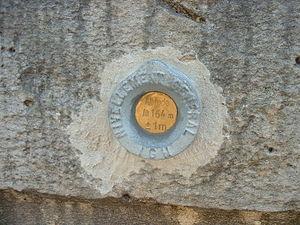
Repère NGF IGN
Le nivellement général de la France constitue un réseau de repères altimétriques disséminés sur le territoire français métropolitain continental, ainsi qu'en Corse, dont l'IGN a aujourd'hui la charge. Ce réseau est actuellement le réseau de nivellement officiel en France métropolitaine.
Un repère de nivellement matérialise une altitude déterminée par nivellement.